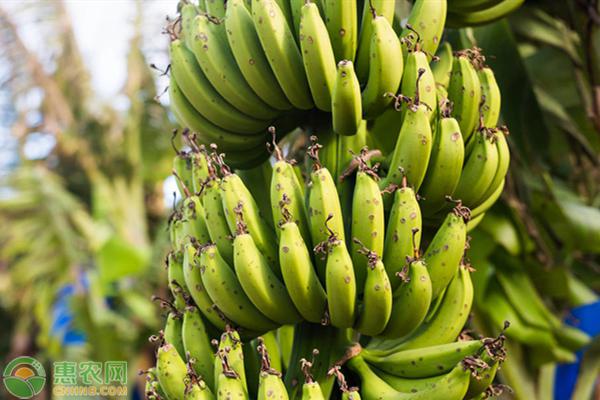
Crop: unknown
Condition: banana_banana_anthracnose